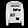
Label: Pullover